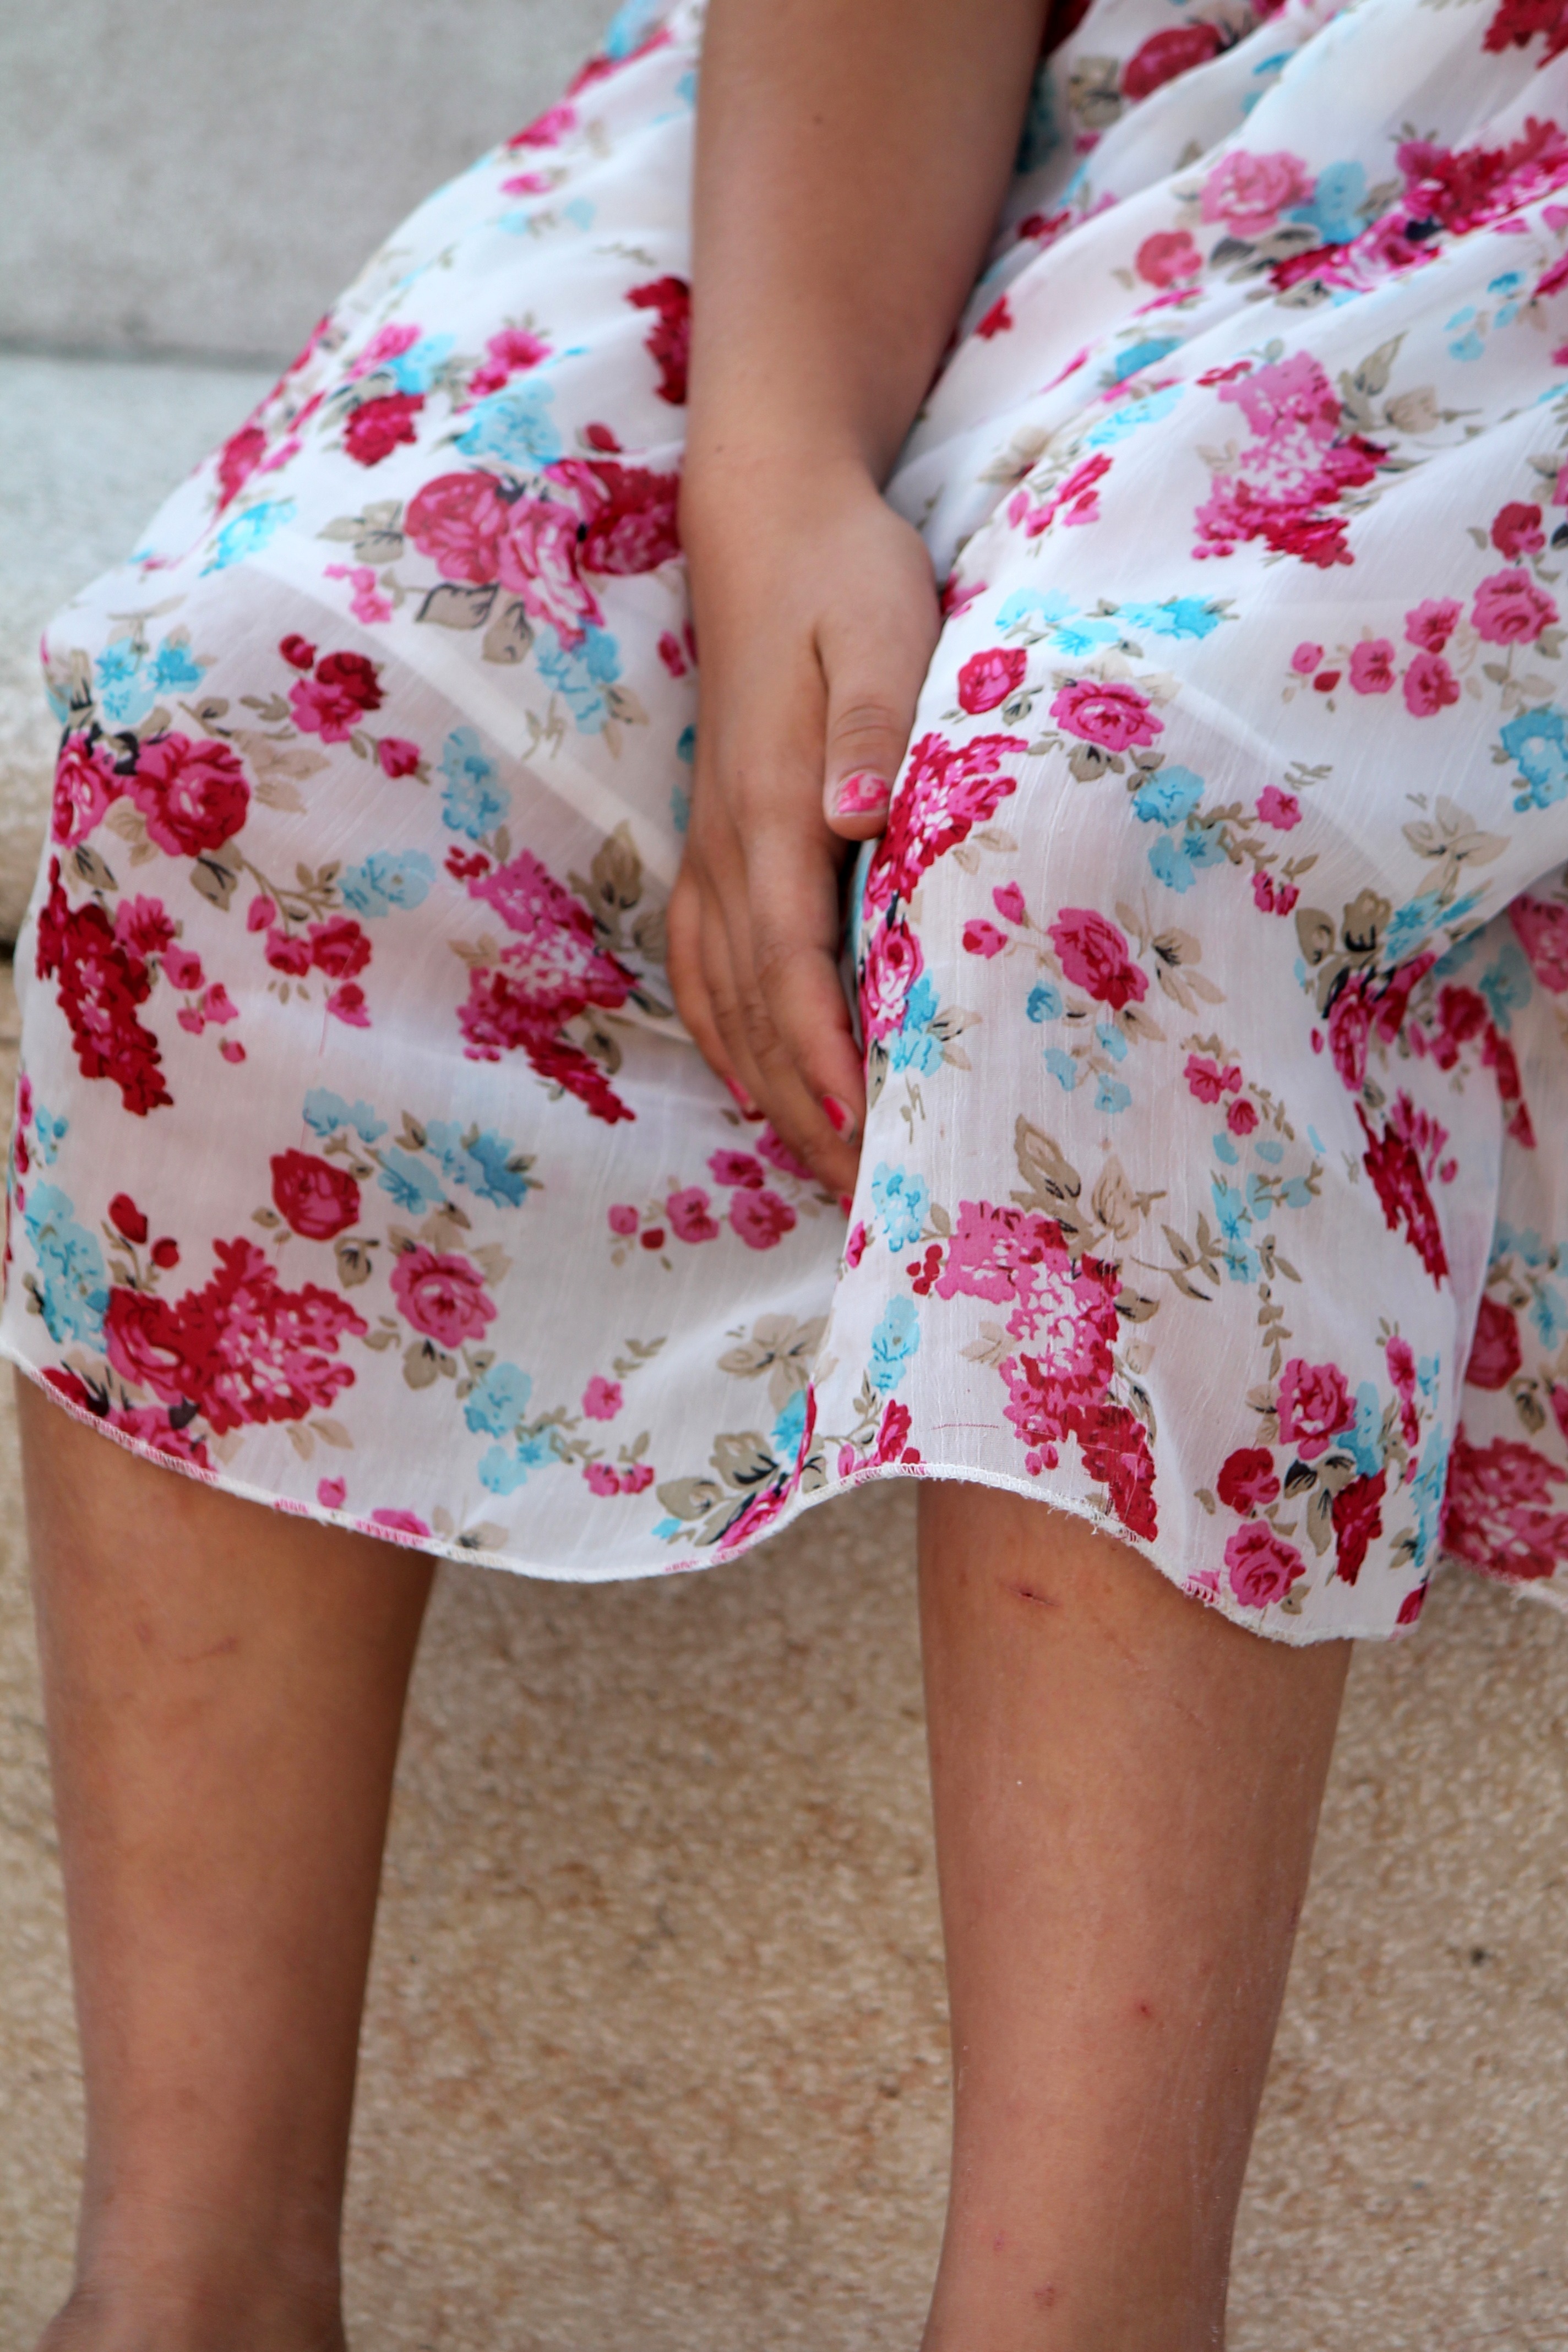
hand, leg, pattern, spring, fashion, clothing, pink, swimwear, flowers, human body, dress, design, legs, shorts, thigh, magenta, little girl, abdomen, briefs, photo shoot, swimsuit bottom